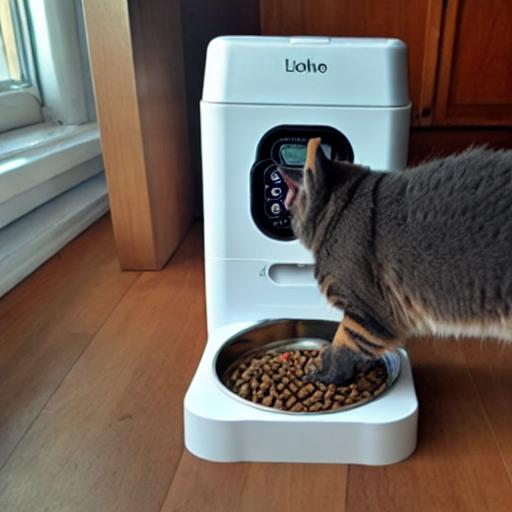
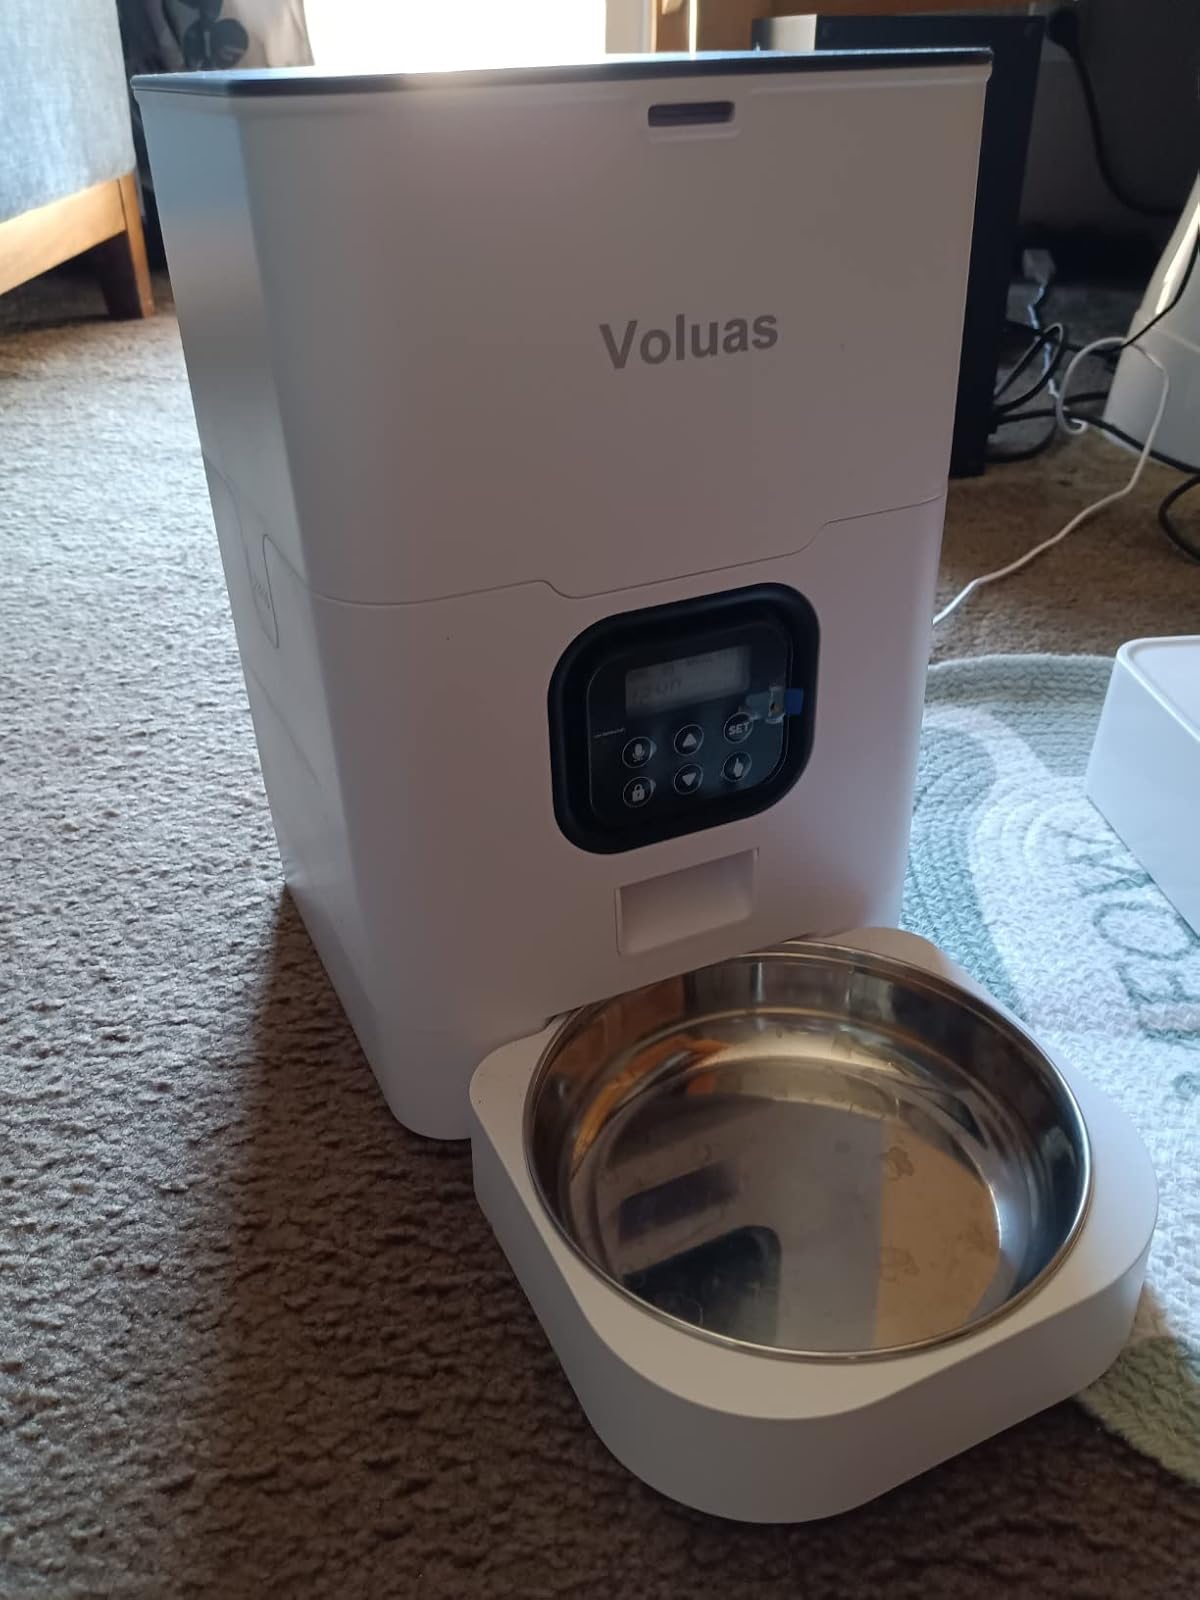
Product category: items_feeder
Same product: no